Luna (Sailor Moon)

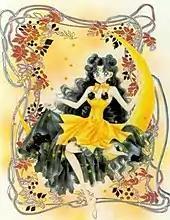
Luna in her human form, as drawn by Naoko Takeuchi

The character is first shown to get the ability to transform into a human being in the manga special "The Lover of Princess Kaguya", which was released a month after the end of the third arc of the series. In this side story, Luna falls in love with a human named Kakeru. It is stated that Kakeru's wish is to meet Princess Kaguya someday. During the climax of the story, Sailor Moon uses the Silver Crystal to transform Luna into a human woman. At first, Kakeru thinks this woman is Kaguya, but then he notices Luna's crescent moon mark in her forehead and realizes it is her. This side story was adapted into "", which marks Luna's only transformation into a human in the first anime adaptation.